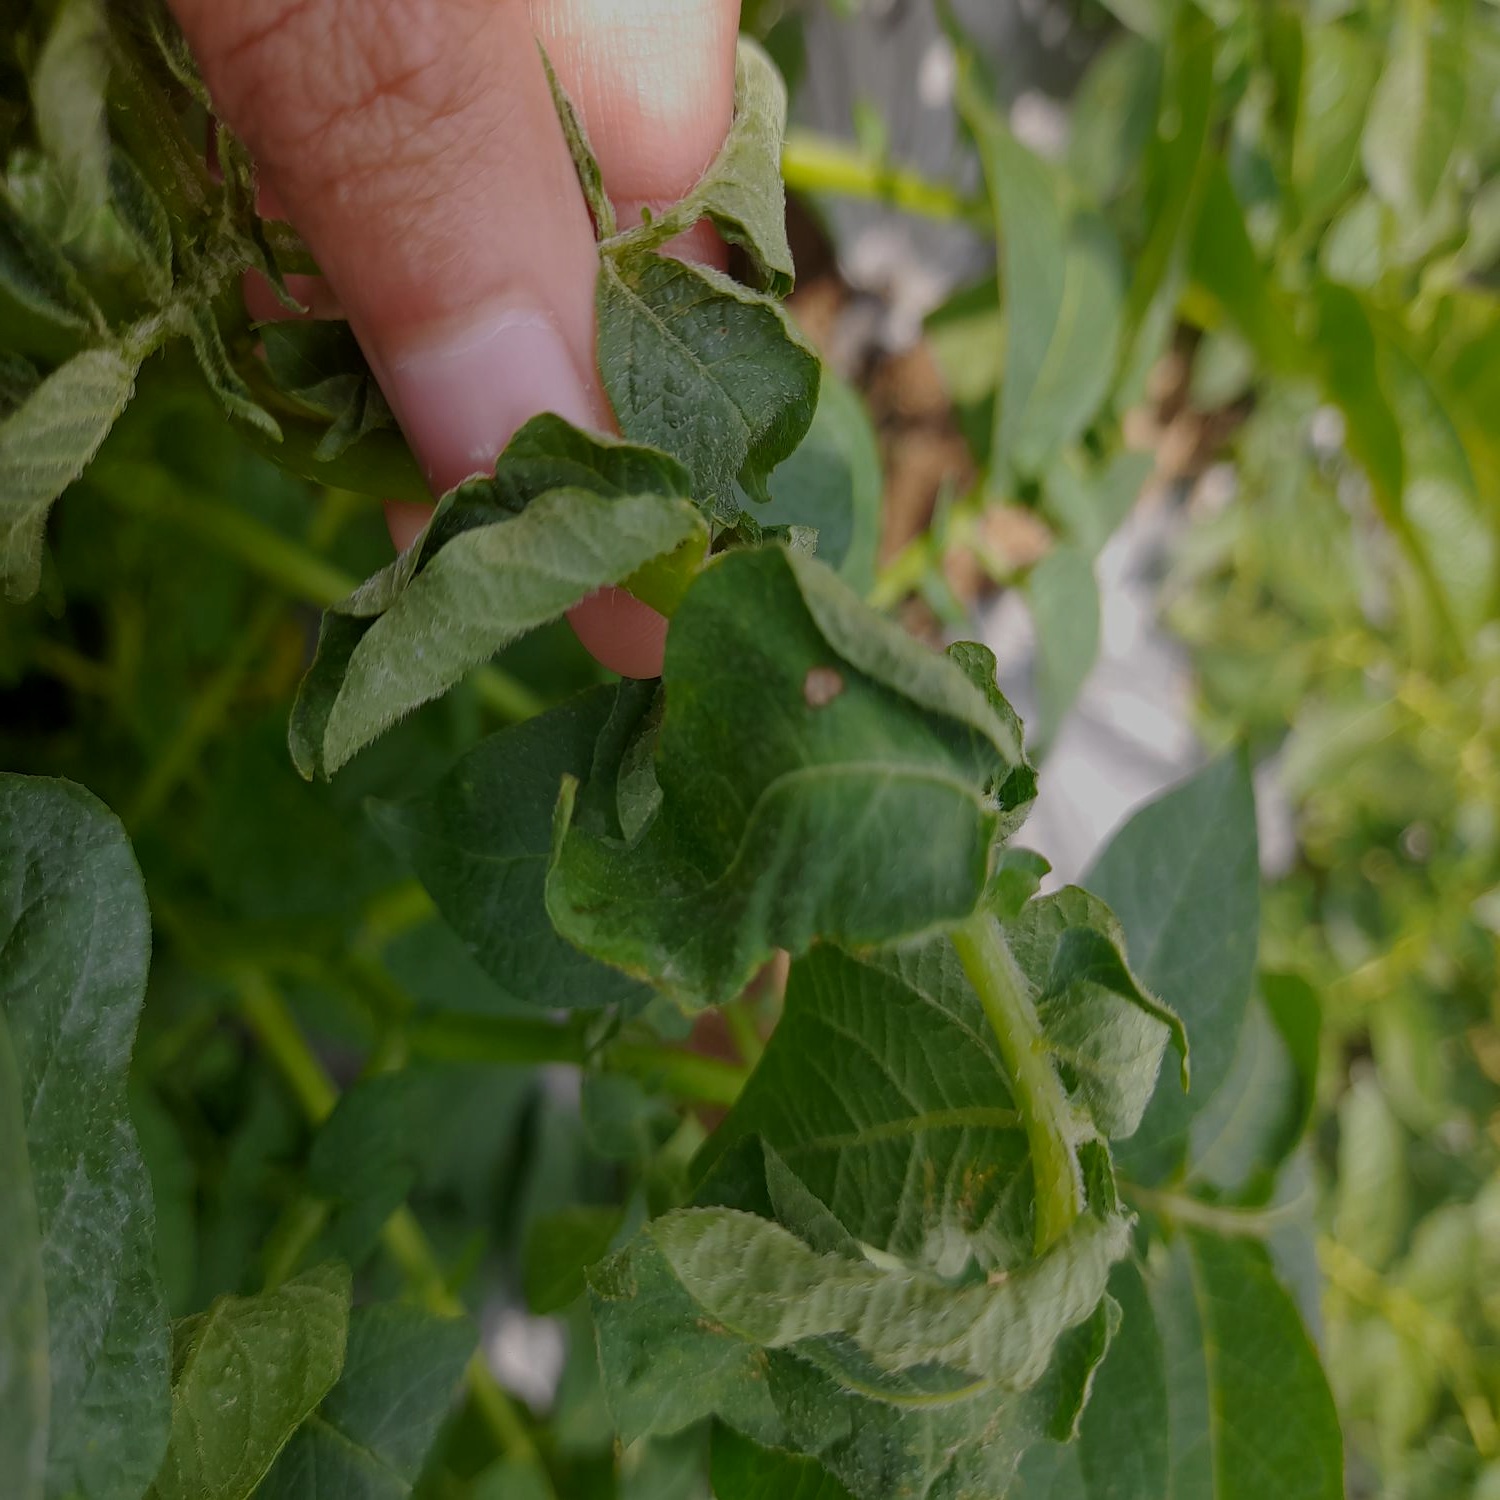
Etiqueta: Pudricion_Parda